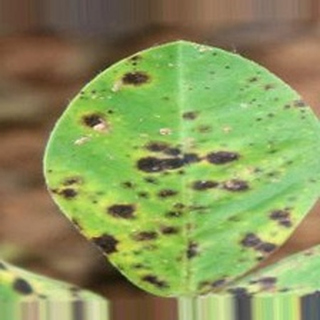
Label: groundnut_late_leaf_spot